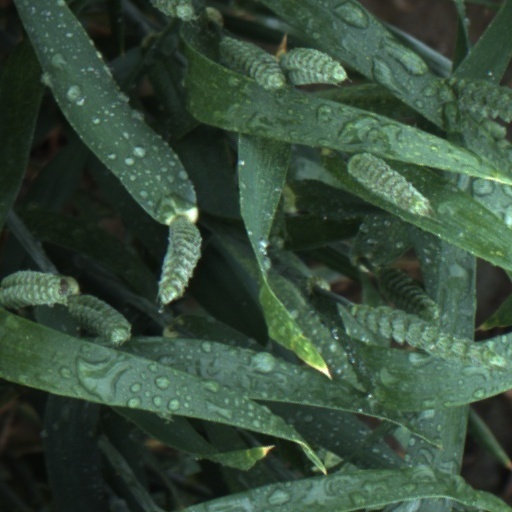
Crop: wheat